Flower Girl (2013 film)

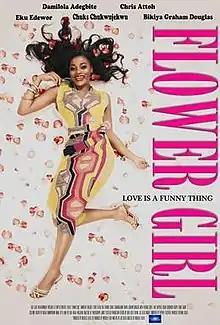
Theatrical Poster

Flower Girl is a 2013 Nigerian Romantic comedy film produced by Michelle Bello and Michelle Dede, and distributed by Blu Star Entertainment. The film was directed by Michelle Bello. It stars Damilola Adegbite as a hopeless romantic florist who dreams of marrying her long-time boyfriend Umar (Chris Attoh). Though he promises to marry her once he becomes a partner at the law firm he works for, she becomes impatient.